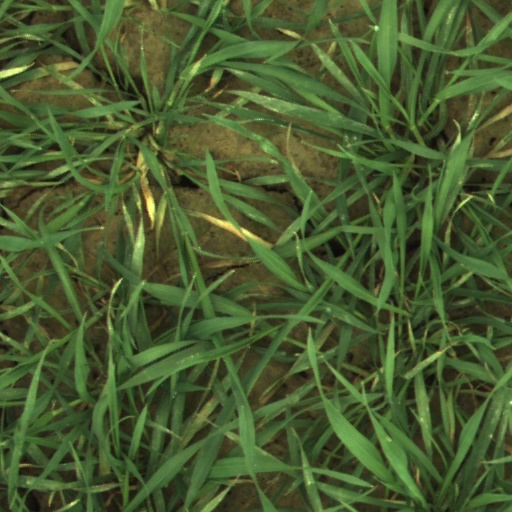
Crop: wheat